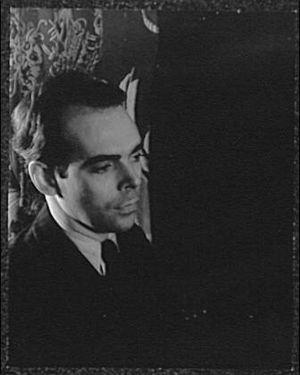
Charles Weidman est un danseur, chorégraphe et pédagogue américain né le 22 juillet 1901 à Lincoln dans le Nebraska aux États-Unis et mort le 15 juillet 1975 à New York.